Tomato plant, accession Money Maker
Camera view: bottom (45 deg); turntable rotation: 90 degrees
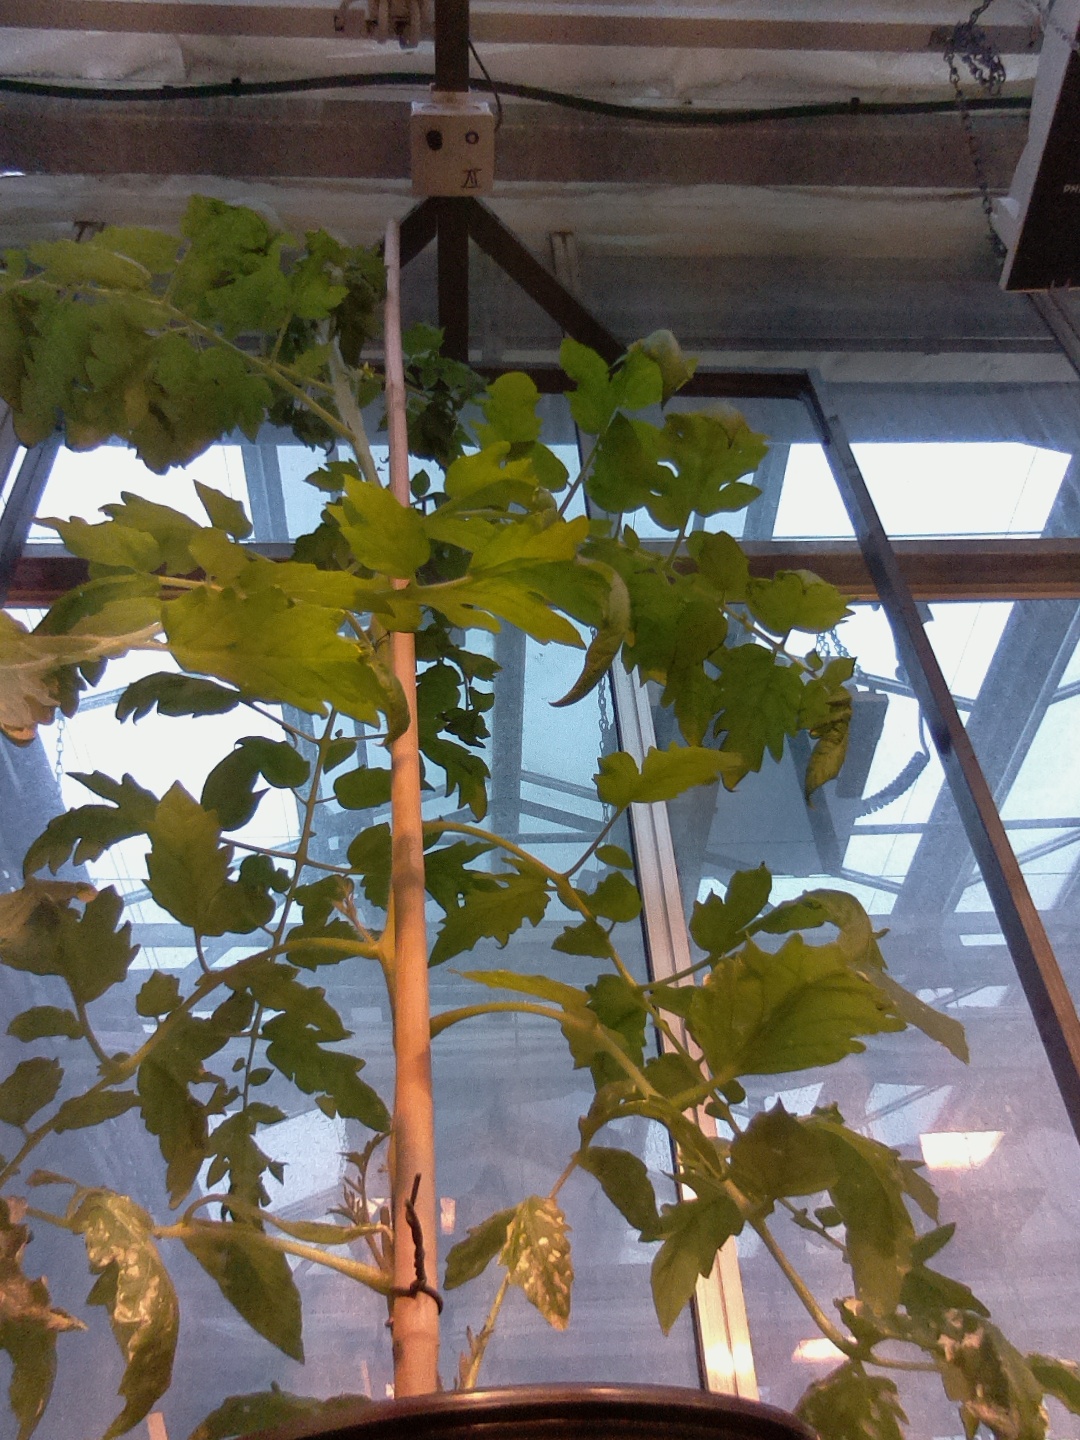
BBCH growth stage 55: 5 inflorescences visible